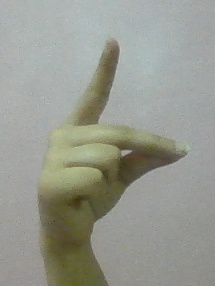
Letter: ta